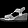
Label: Sandal